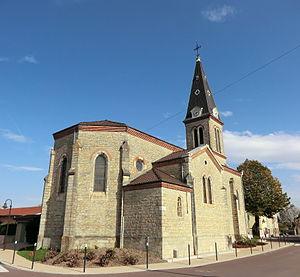
Église de Niévroz, angle sud-ouest.
L'église de l'Assomption de Niévroz est une église du XIXᵉ siècle, construite entre 1883 et 1895 sur les bases d'un édifice précédent. Elle est située à Niévroz dans le département de l'Ain.
Niévroz est une commune française, située dans le département de l'Ain en région Auvergne-Rhône-Alpes. Bordée par le Rhône et ses disjonctions, elle se trouve à proximité immédiate du Grand parc de Miribel-Jonage, dont une petite partie se trouve sur le territoire communal. Niévroz dépend de l'arrondissement de Bourg-en-Bresse, appartient au canton de Miribel. Elle fait également partie de l'aire urbaine de Lyon.